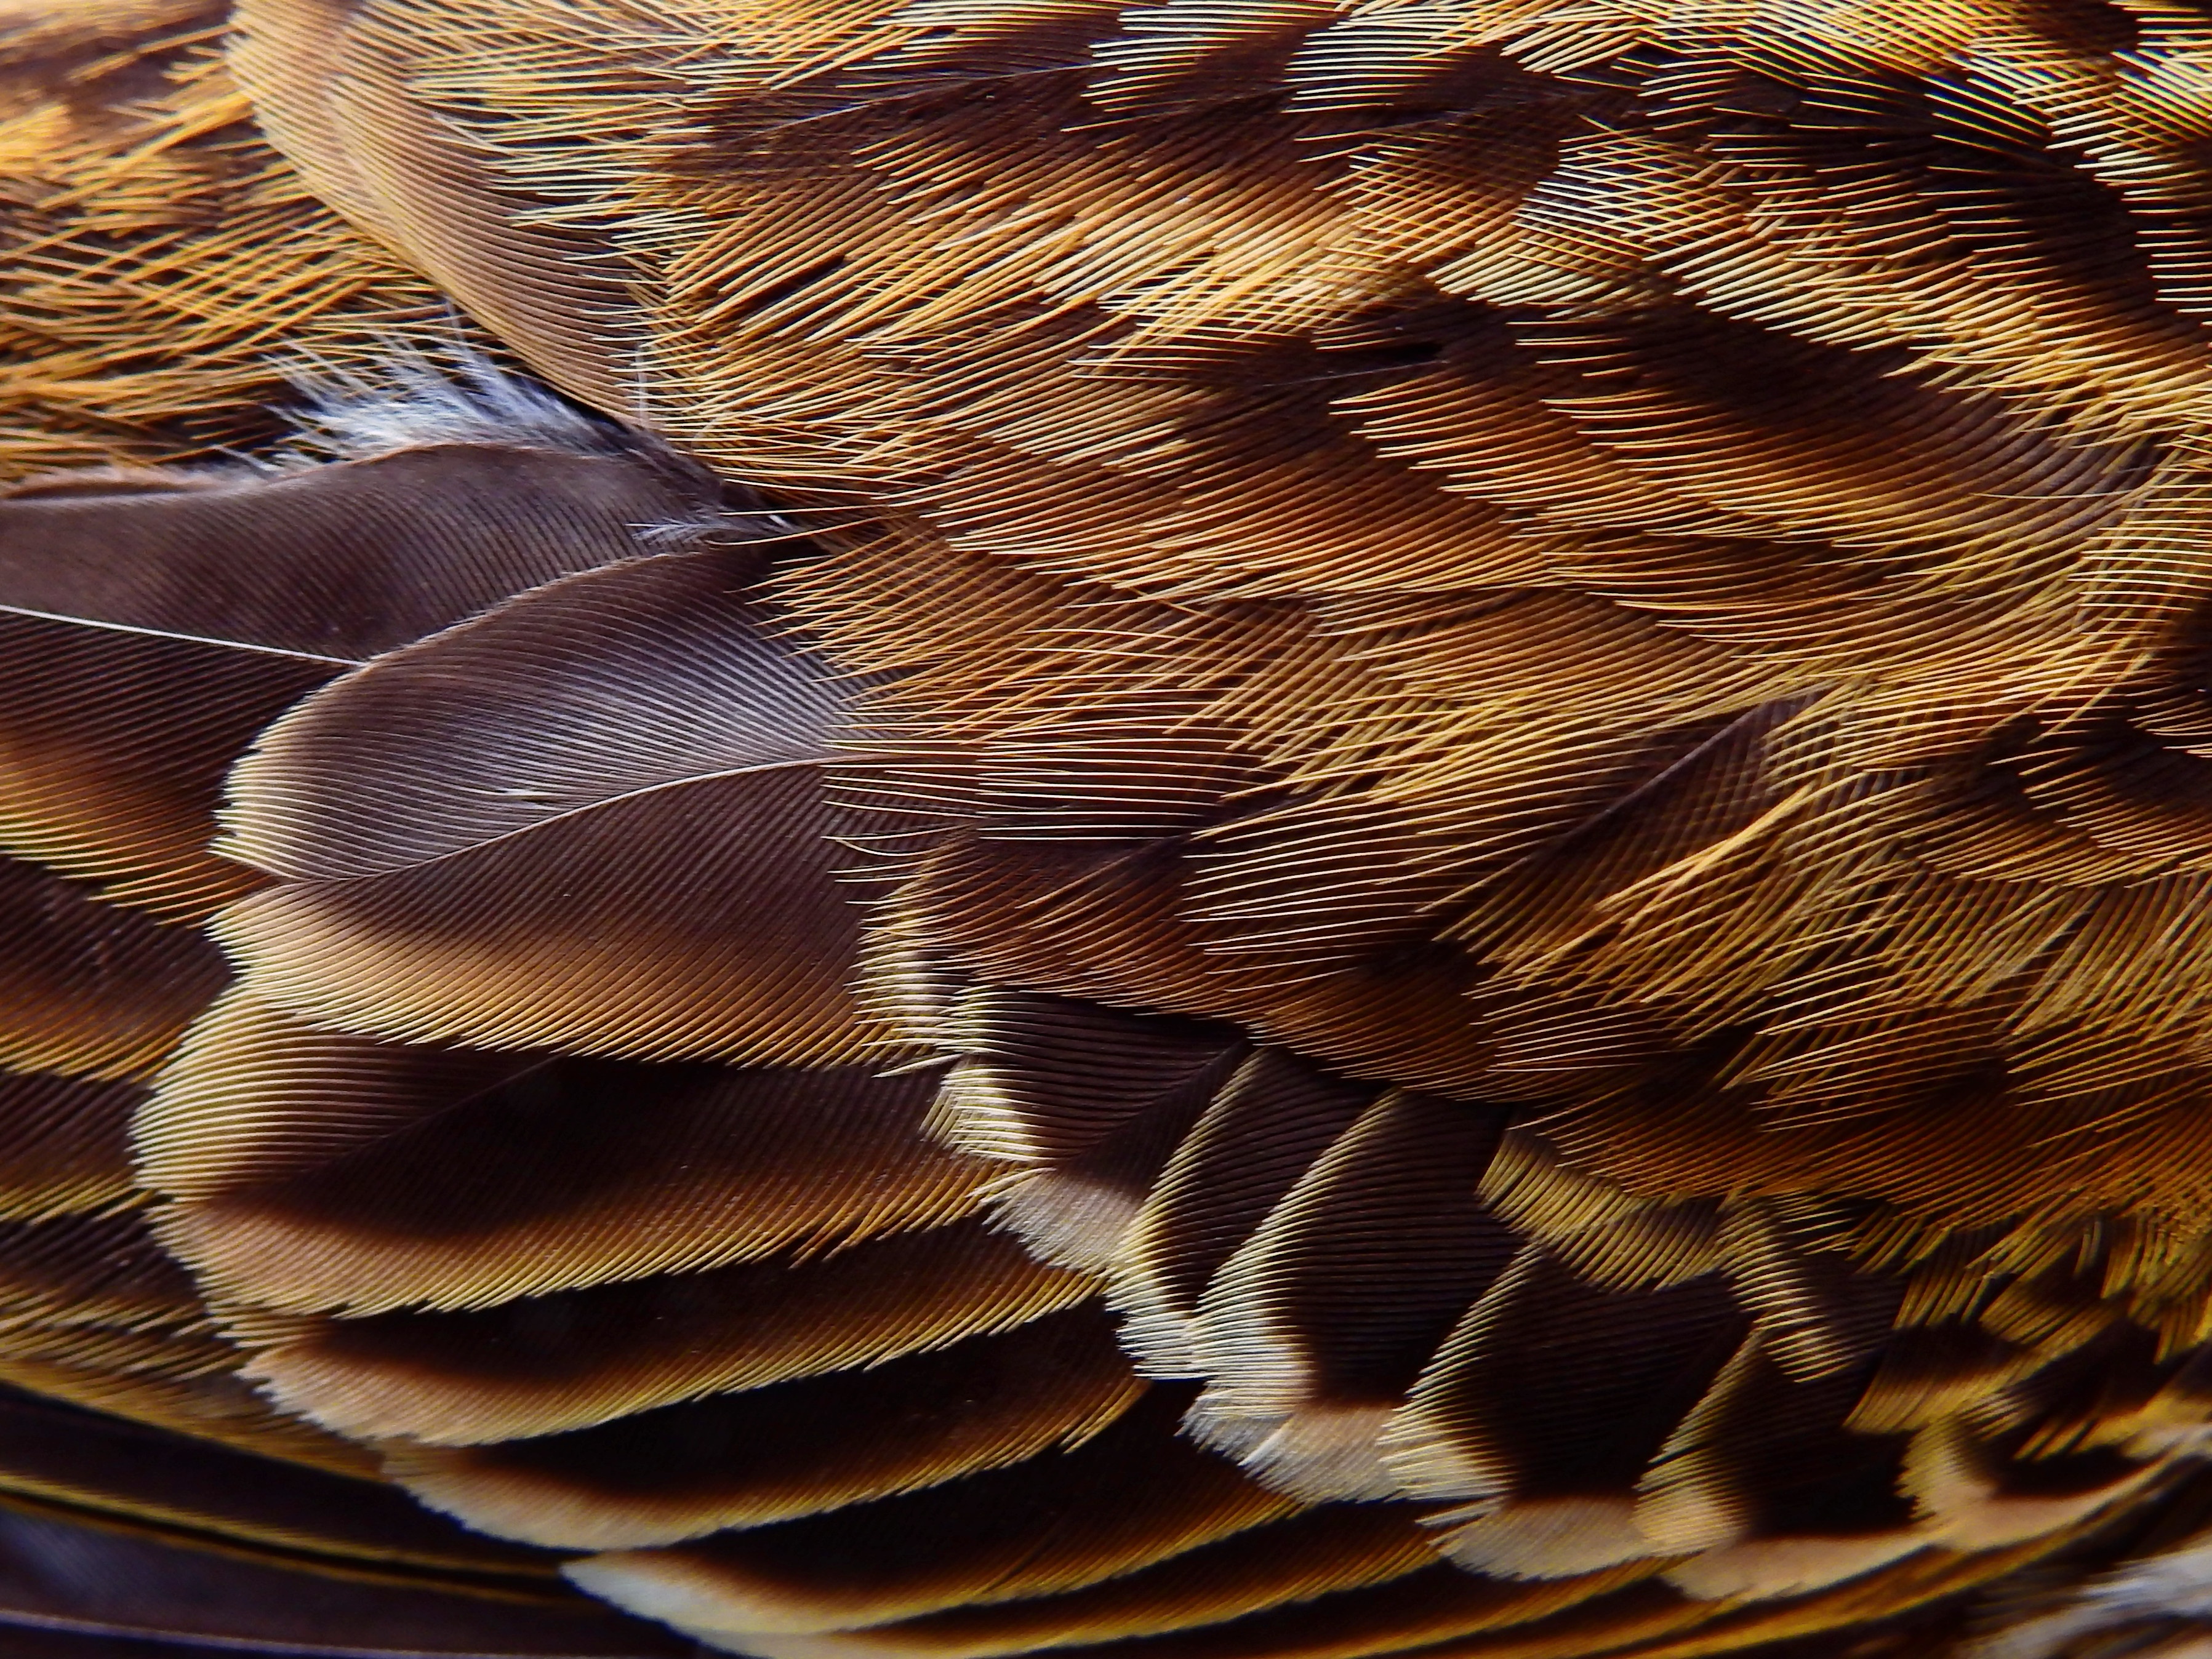
nature, bird, wing, photography, leaf, flower, animal, spring, material, close up, background, macro photography, grass family, fashion accessory